La Cruz Hill

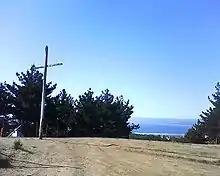
The cross.

La Cruz Hill is a hill located in Pichilemu, Chile; the tallest point of the city. The hill is named after the cross located at its top.